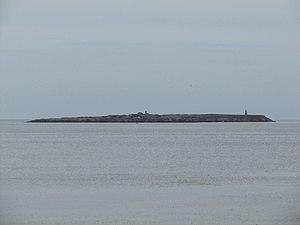
La pierre runique de Berezan est une pierre runique retrouvée sur l'île de Berezan, en Ukraine. Découverte en 1905, elle est aujourd'hui conservée à Odessa.